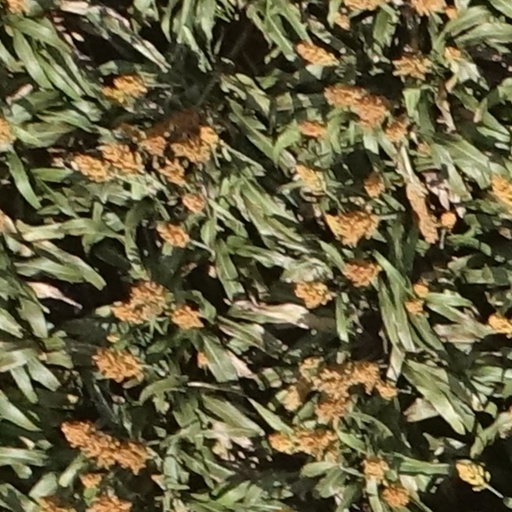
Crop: sorghum